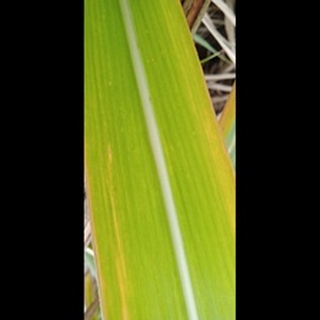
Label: sugarcane_yellow_leaf_disease